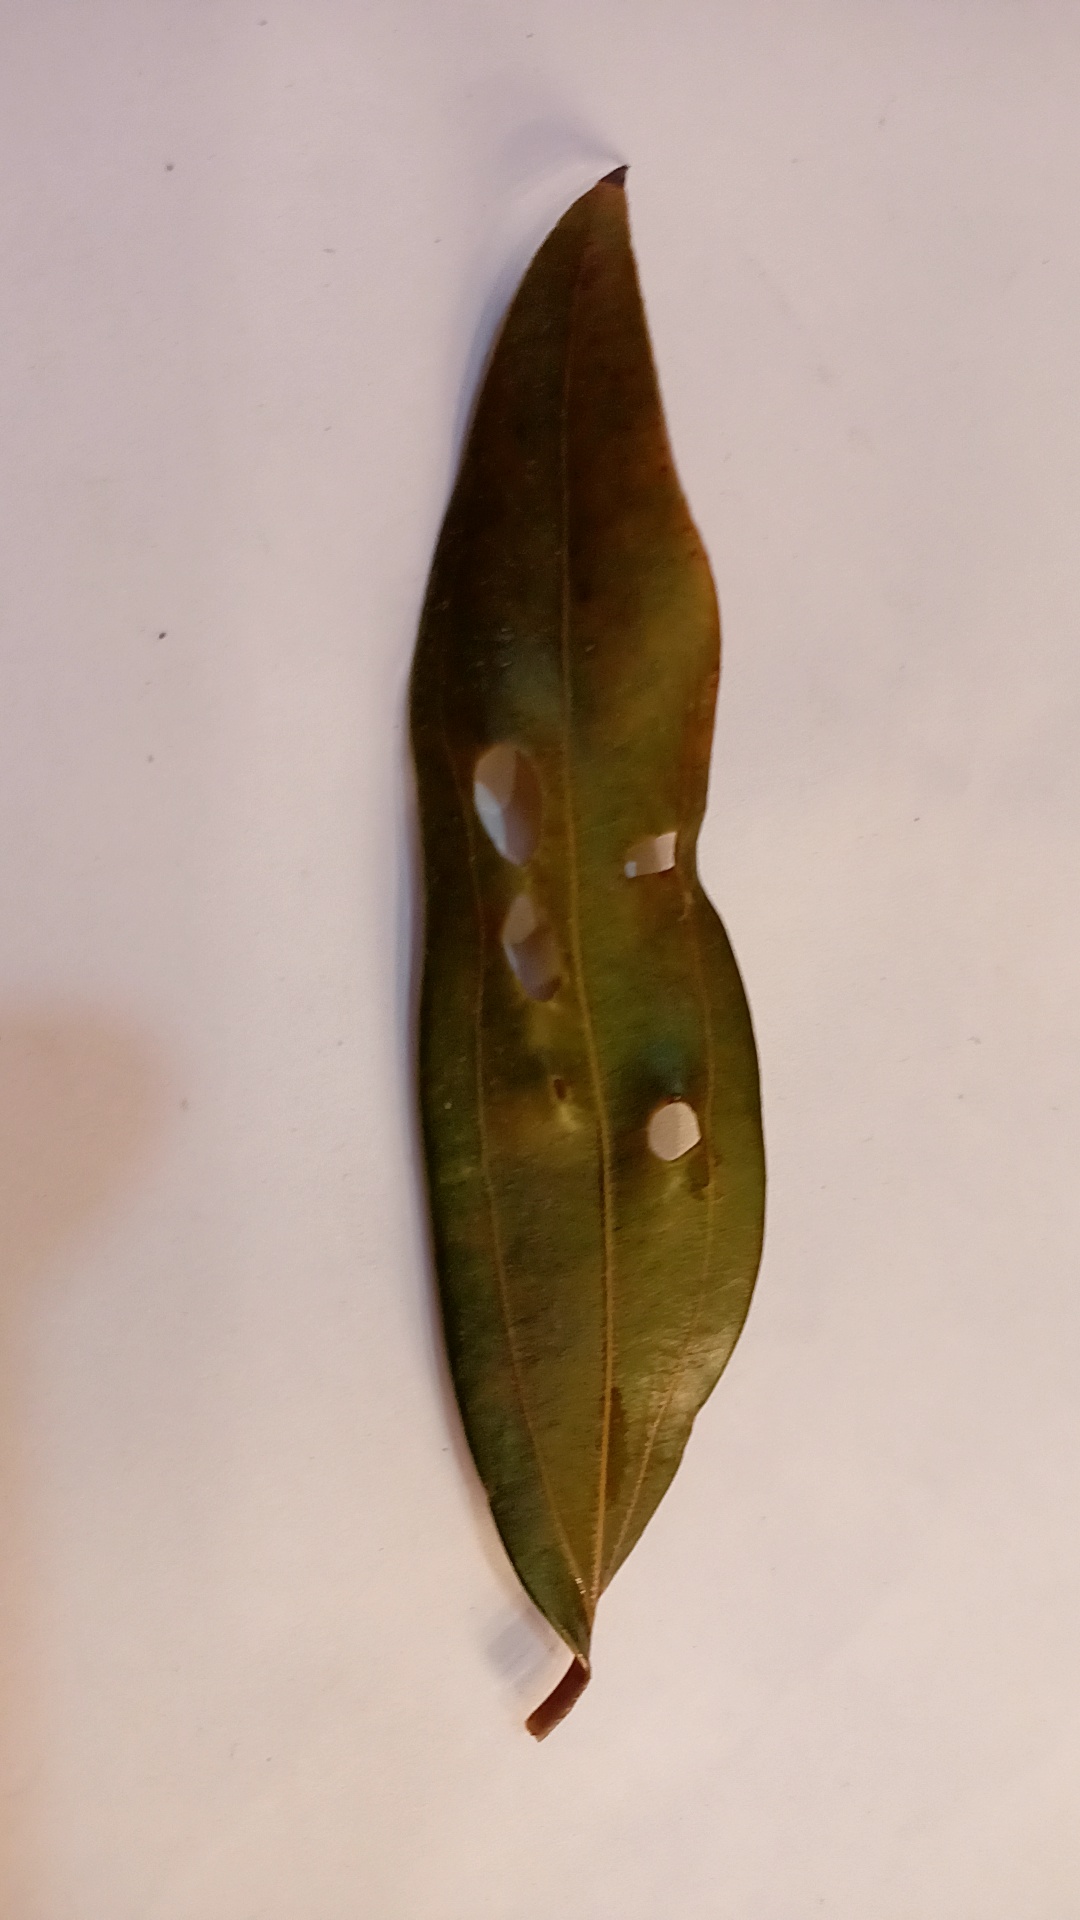
Label: Disease